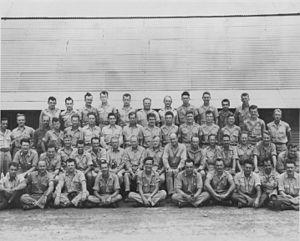
Le projet Alberta, également connu sous le nom de Projet A, est une section du projet Manhattan, qui a aidé à livrer les premières armes nucléaires qui ont servi dans les bombardements atomiques d'Hiroshima et Nagasaki pendant la Seconde Guerre mondiale.